CiCi Bellis

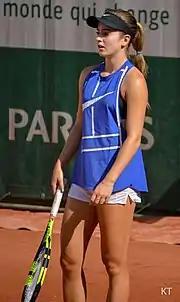
Bellis at the 2017 French Open

Bellis was forced to skip the Australian hard-court season in January due to left leg problems with her hip and hamstring. She played her first main draw of the year at the Dubai Championships, where she made her first Premier 5 quarterfinal and extended her main-draw win streak at all levels to 17 matches. In the third round, she defeated world No. 6, Agnieszka Radwańska, for her first top-ten victory before falling to Caroline Wozniacki. The upset made Bellis the youngest American to defeat a top-ten opponent since 2009.